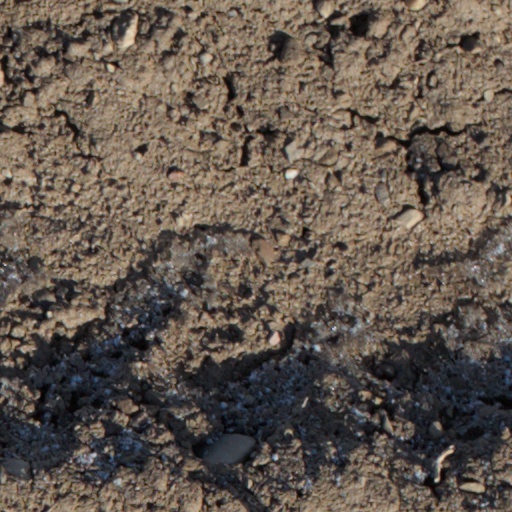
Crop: wheat